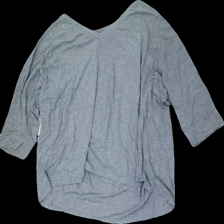
View: front
Type: Top
Category: Ladies
Brand: Not in the list
Brand text on label: topshop
Colors: Grey
Material: 51% viscose  49% polyester
Cut: Regular, V-collar
Size: M
Season: All
Price range: <50
Recommended usage: Reuse